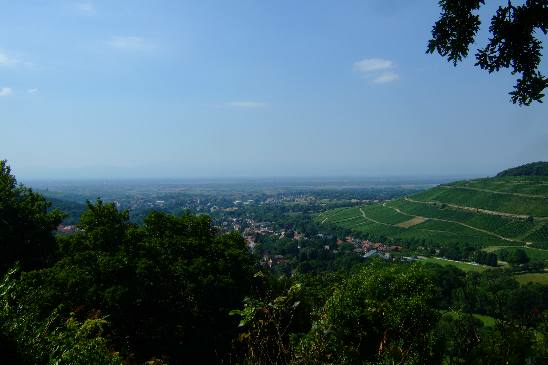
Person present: No